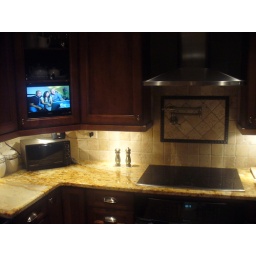
TV installed in kitchen cabinet